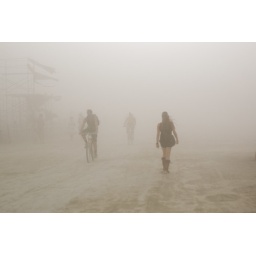
Life in black rock city does not stop for a dust storm